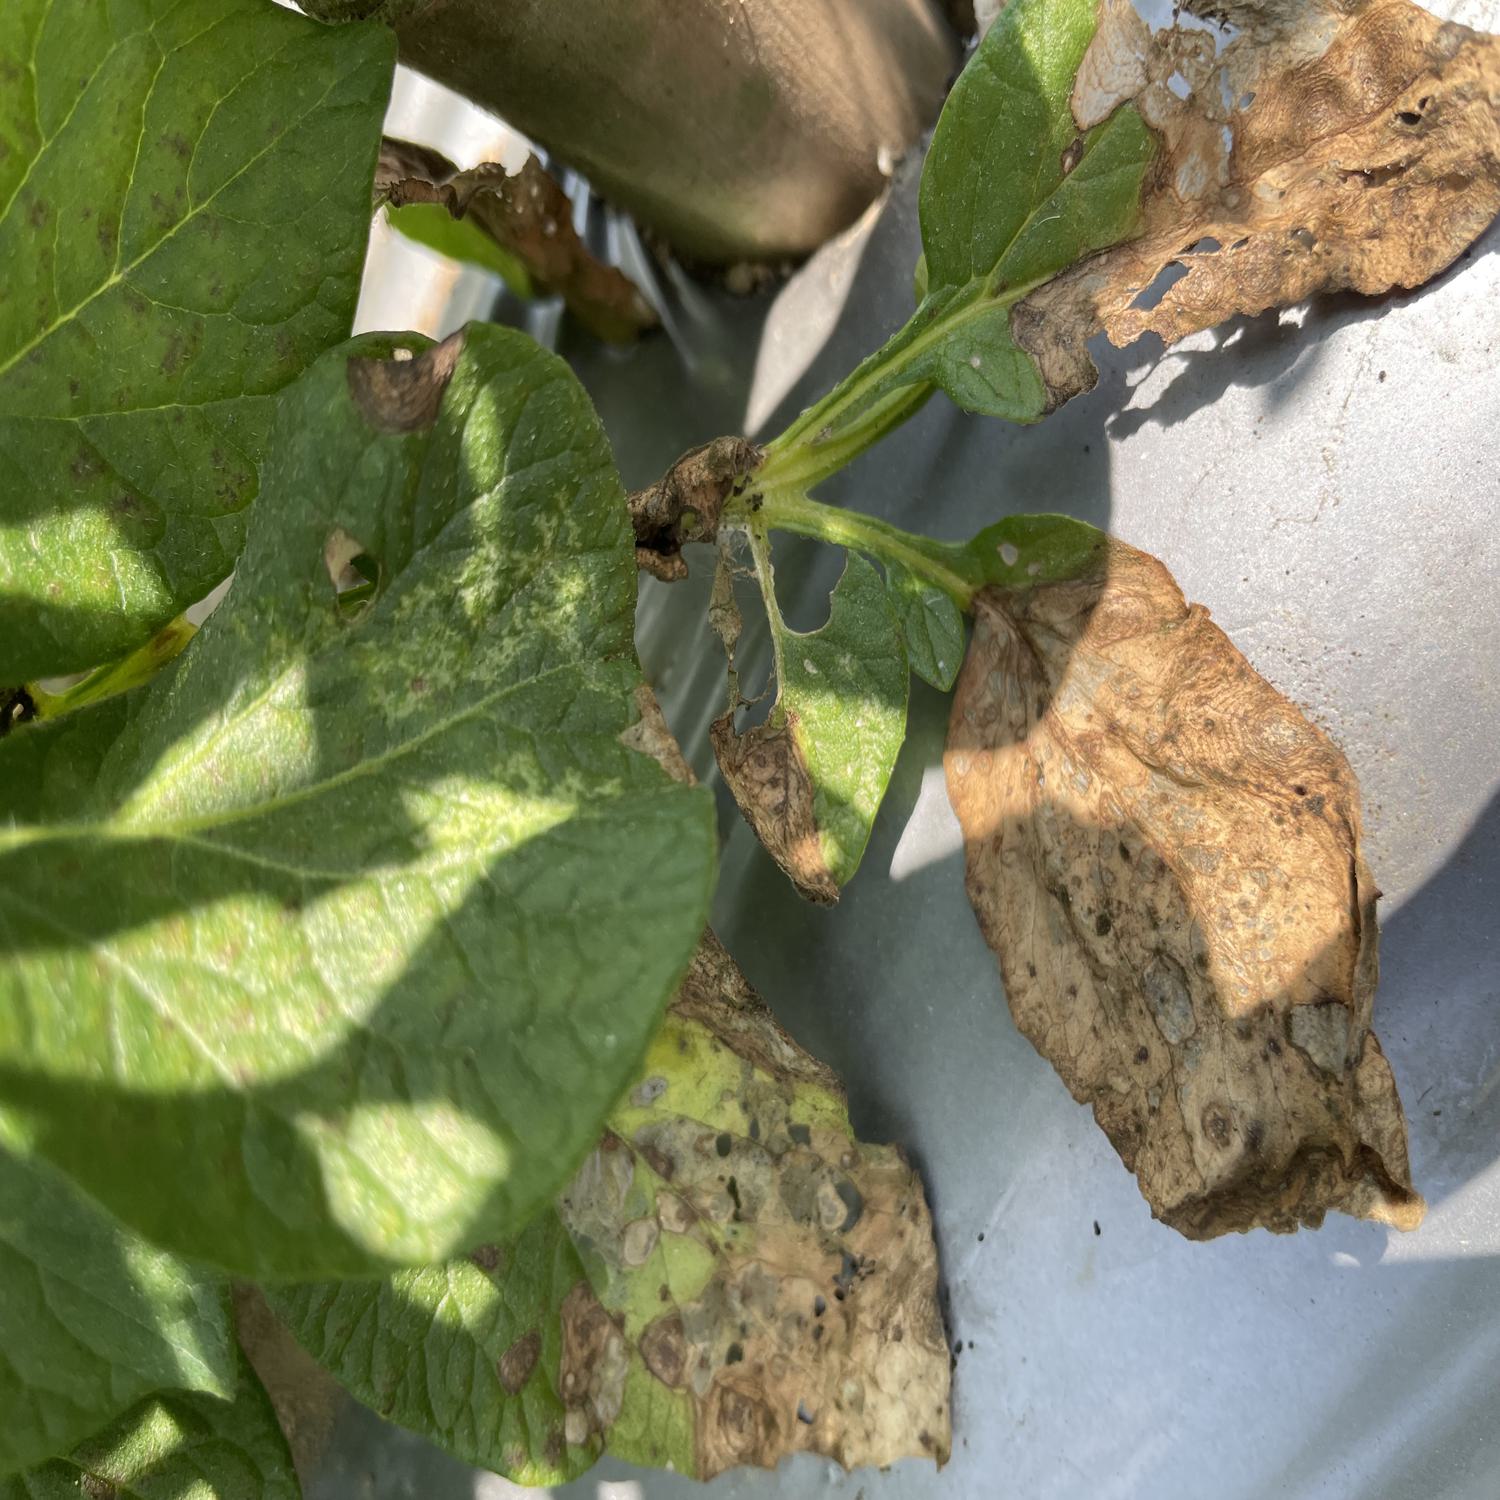
Label: Fungi